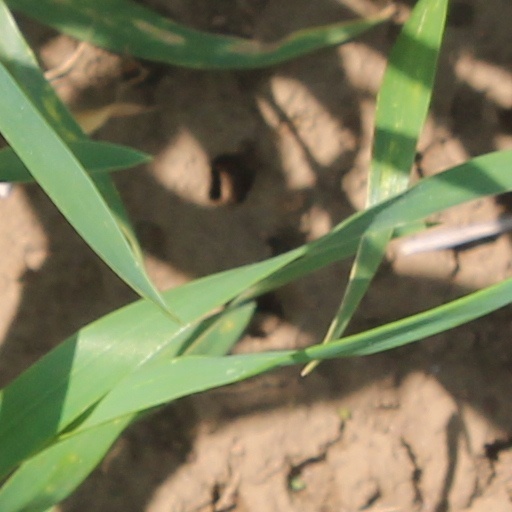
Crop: wheat